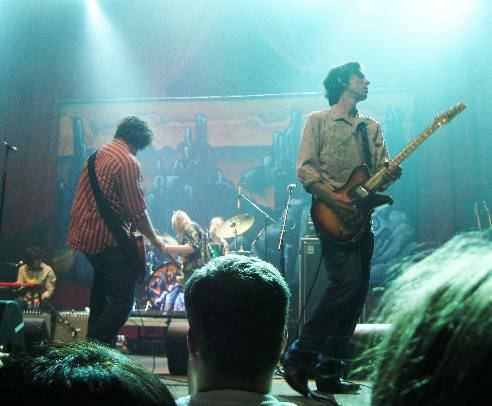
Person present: Yes